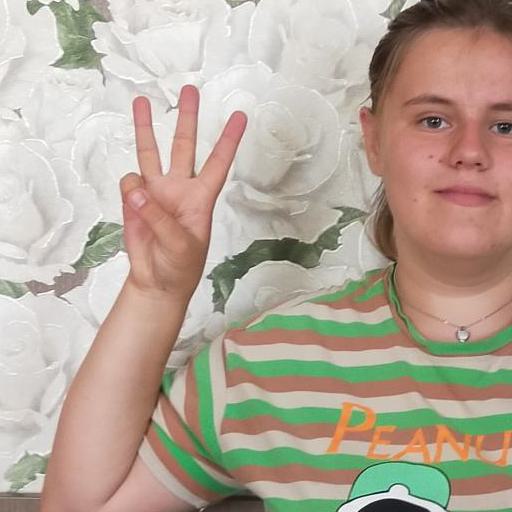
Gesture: three